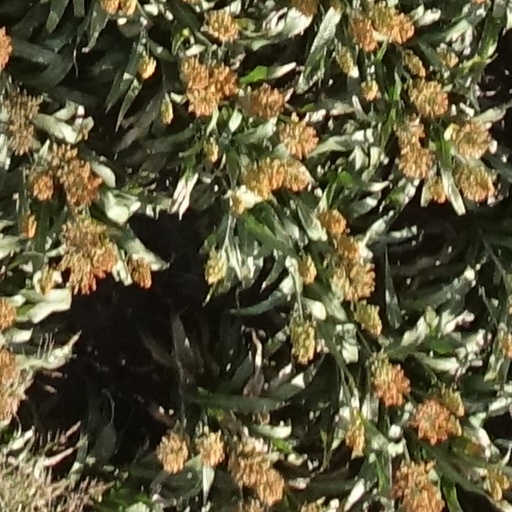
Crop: sorghum